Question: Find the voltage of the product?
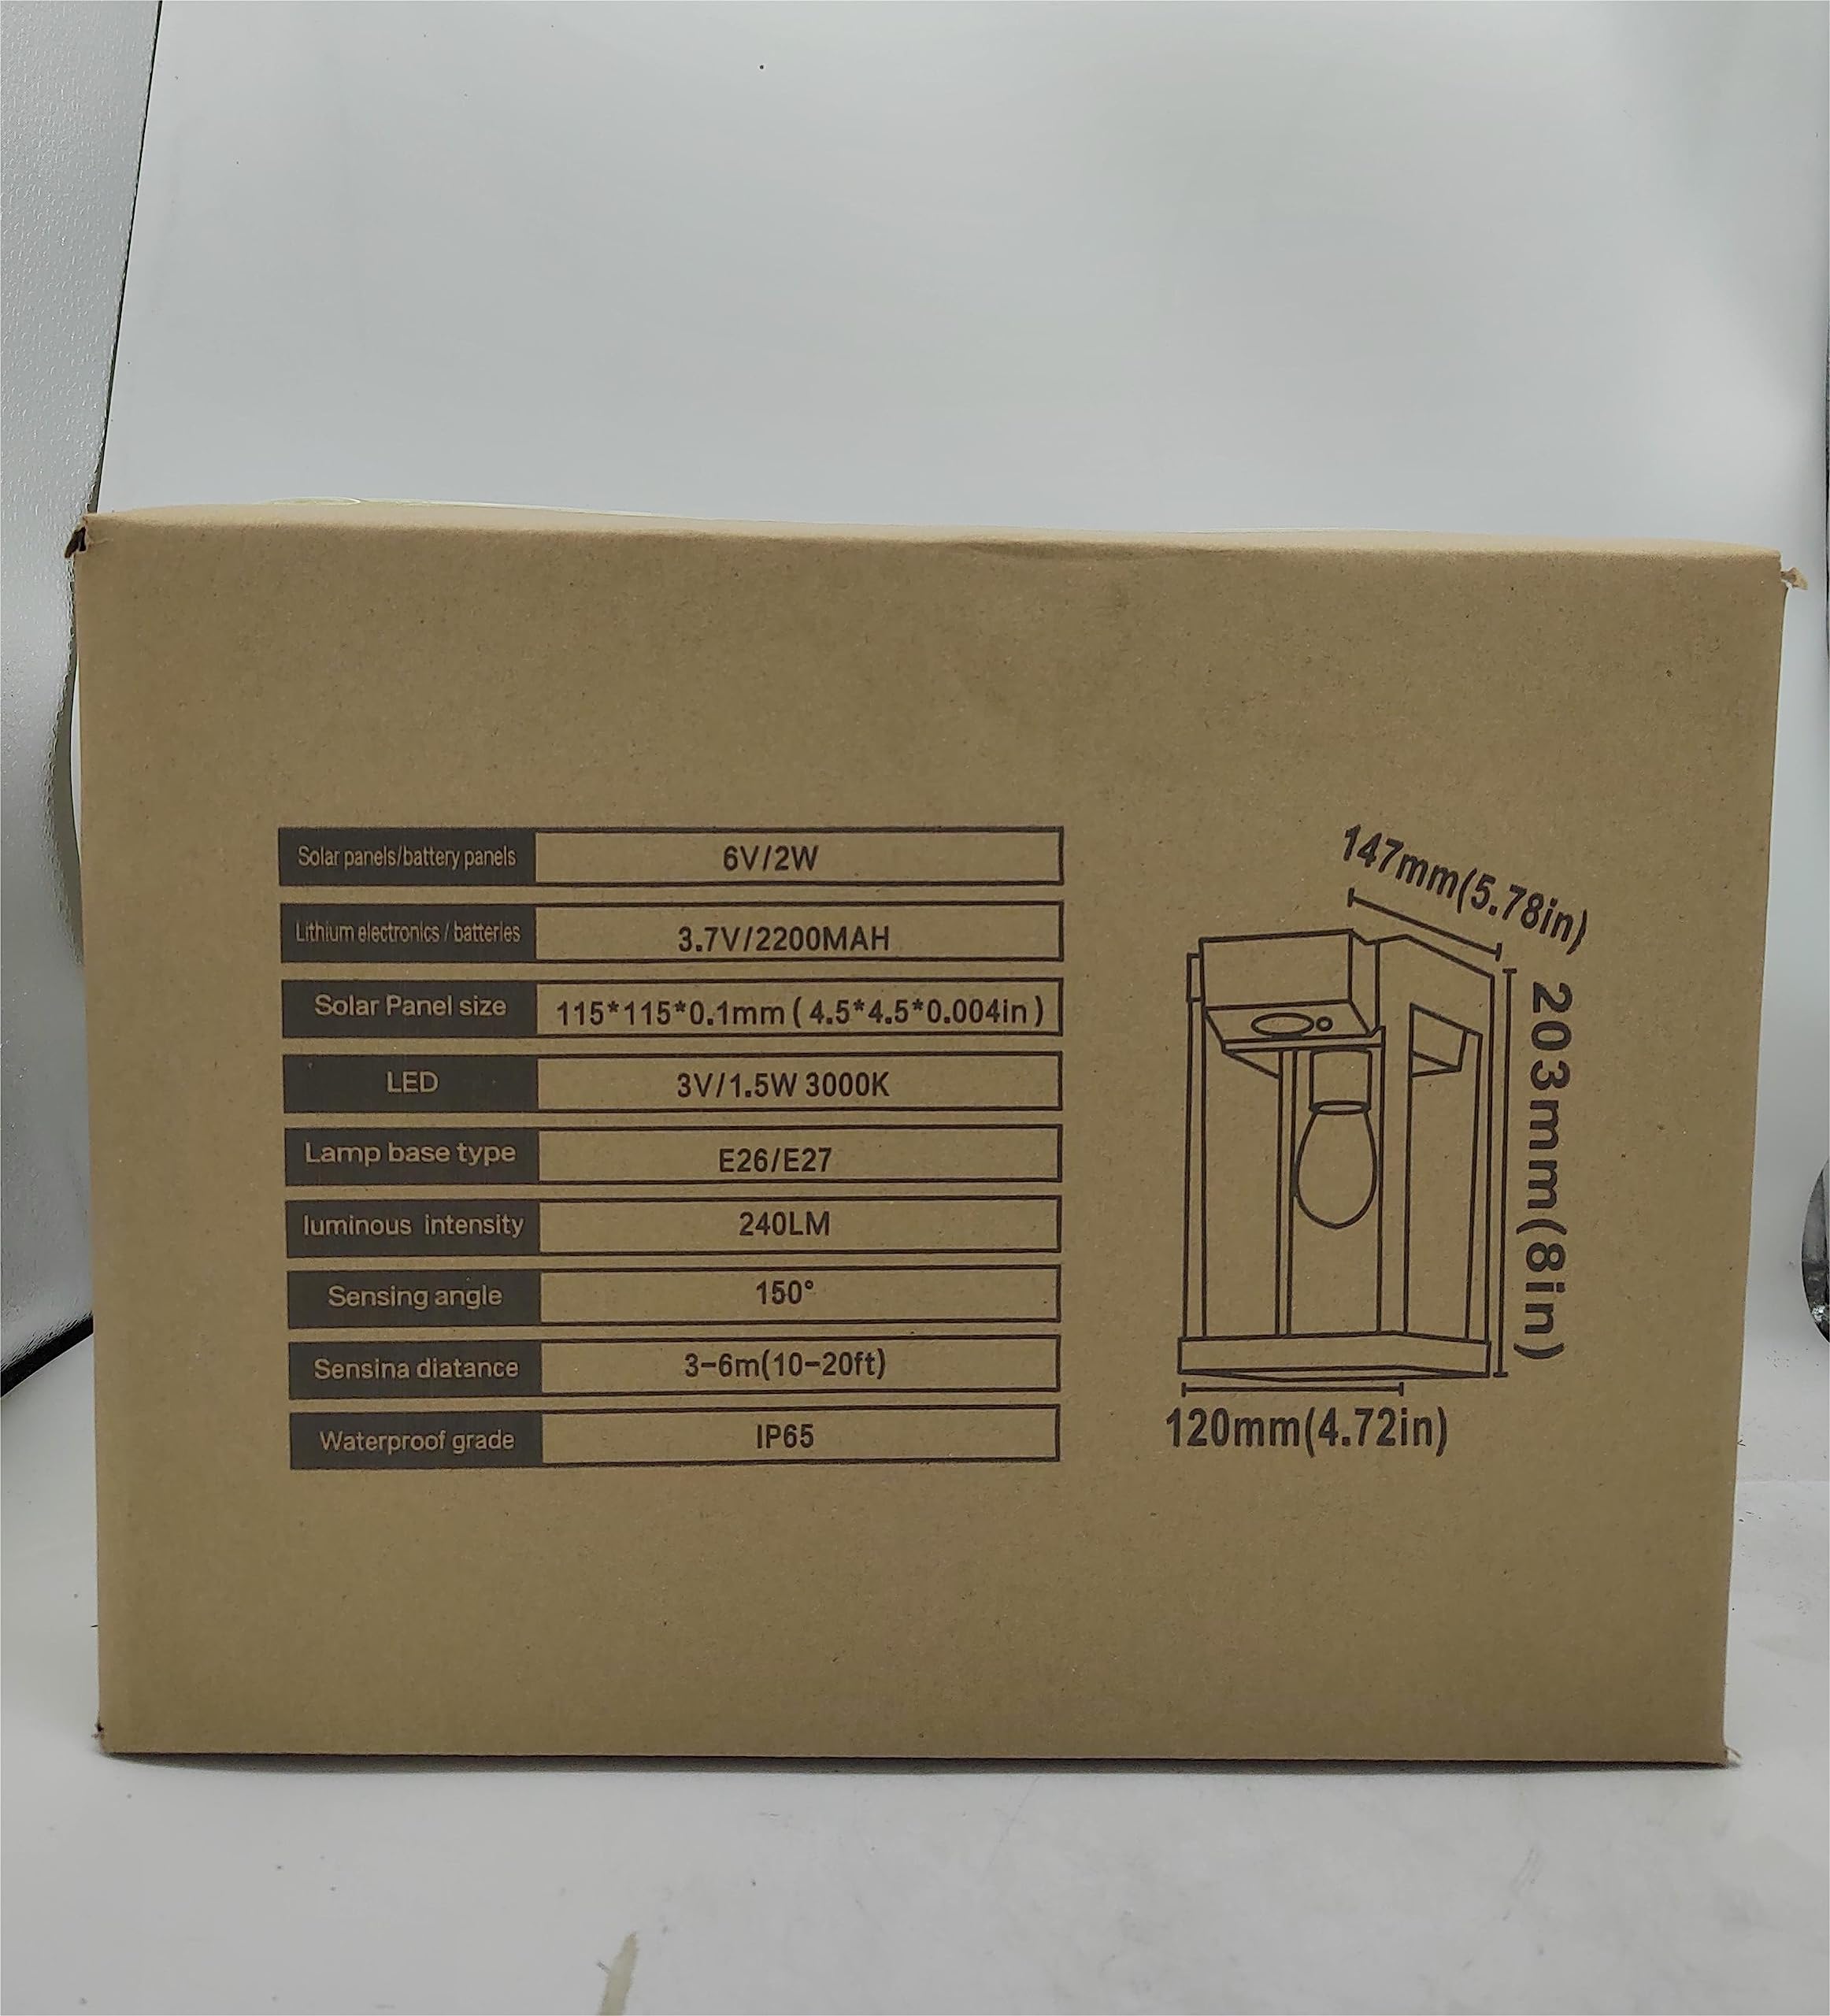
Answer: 6.0 volt